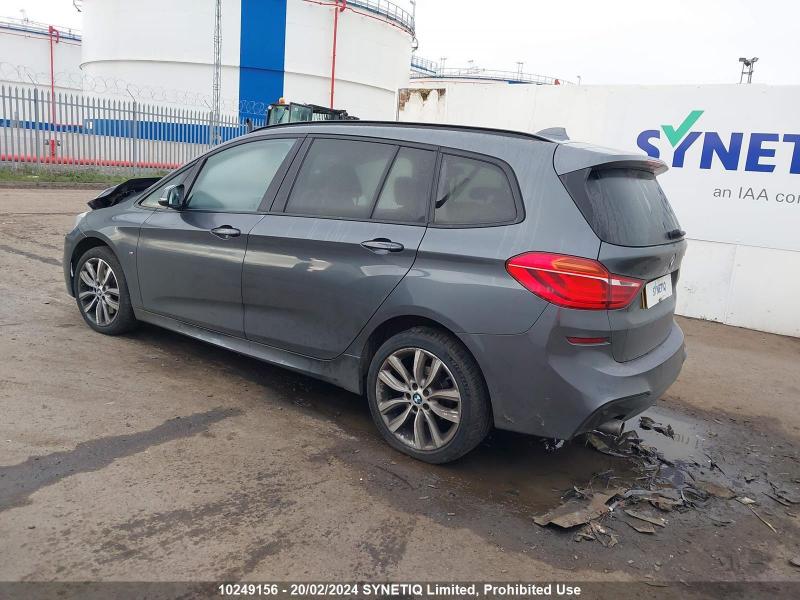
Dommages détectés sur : capot, feu arrière droit, feu arrière gauche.
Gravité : mineur